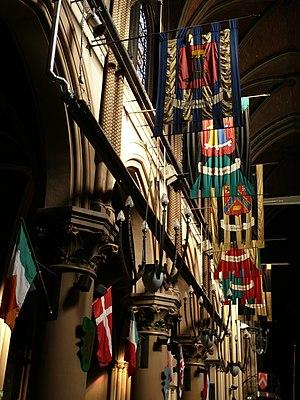
L’église du Sacré-Cœur est un édifice religieux catholique sis à Bruges, en Belgique. Construite de 1879 à 1885 par les jésuites elle est fermée au culte en 1979 et, désacralisé depuis 1990, le bâtiment est utilisé pour des spectacles culturels.